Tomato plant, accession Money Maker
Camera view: vertical (180 deg); turntable rotation: 0 degrees
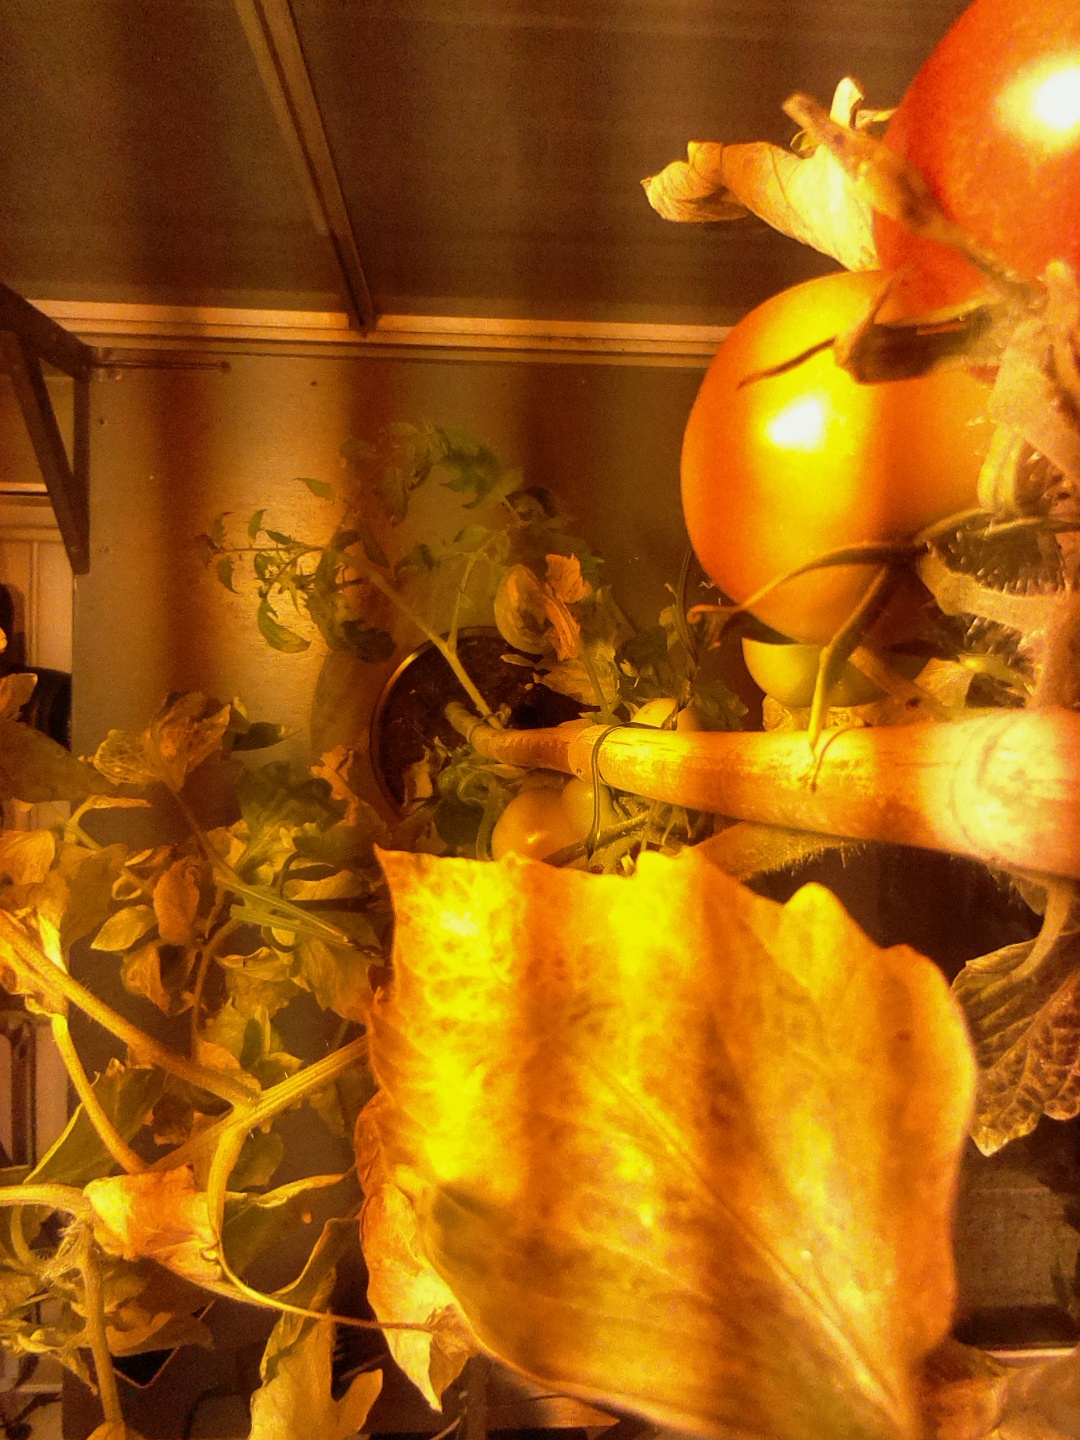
BBCH growth stage 87: 70%-80% of fruits show typical fully ripe color